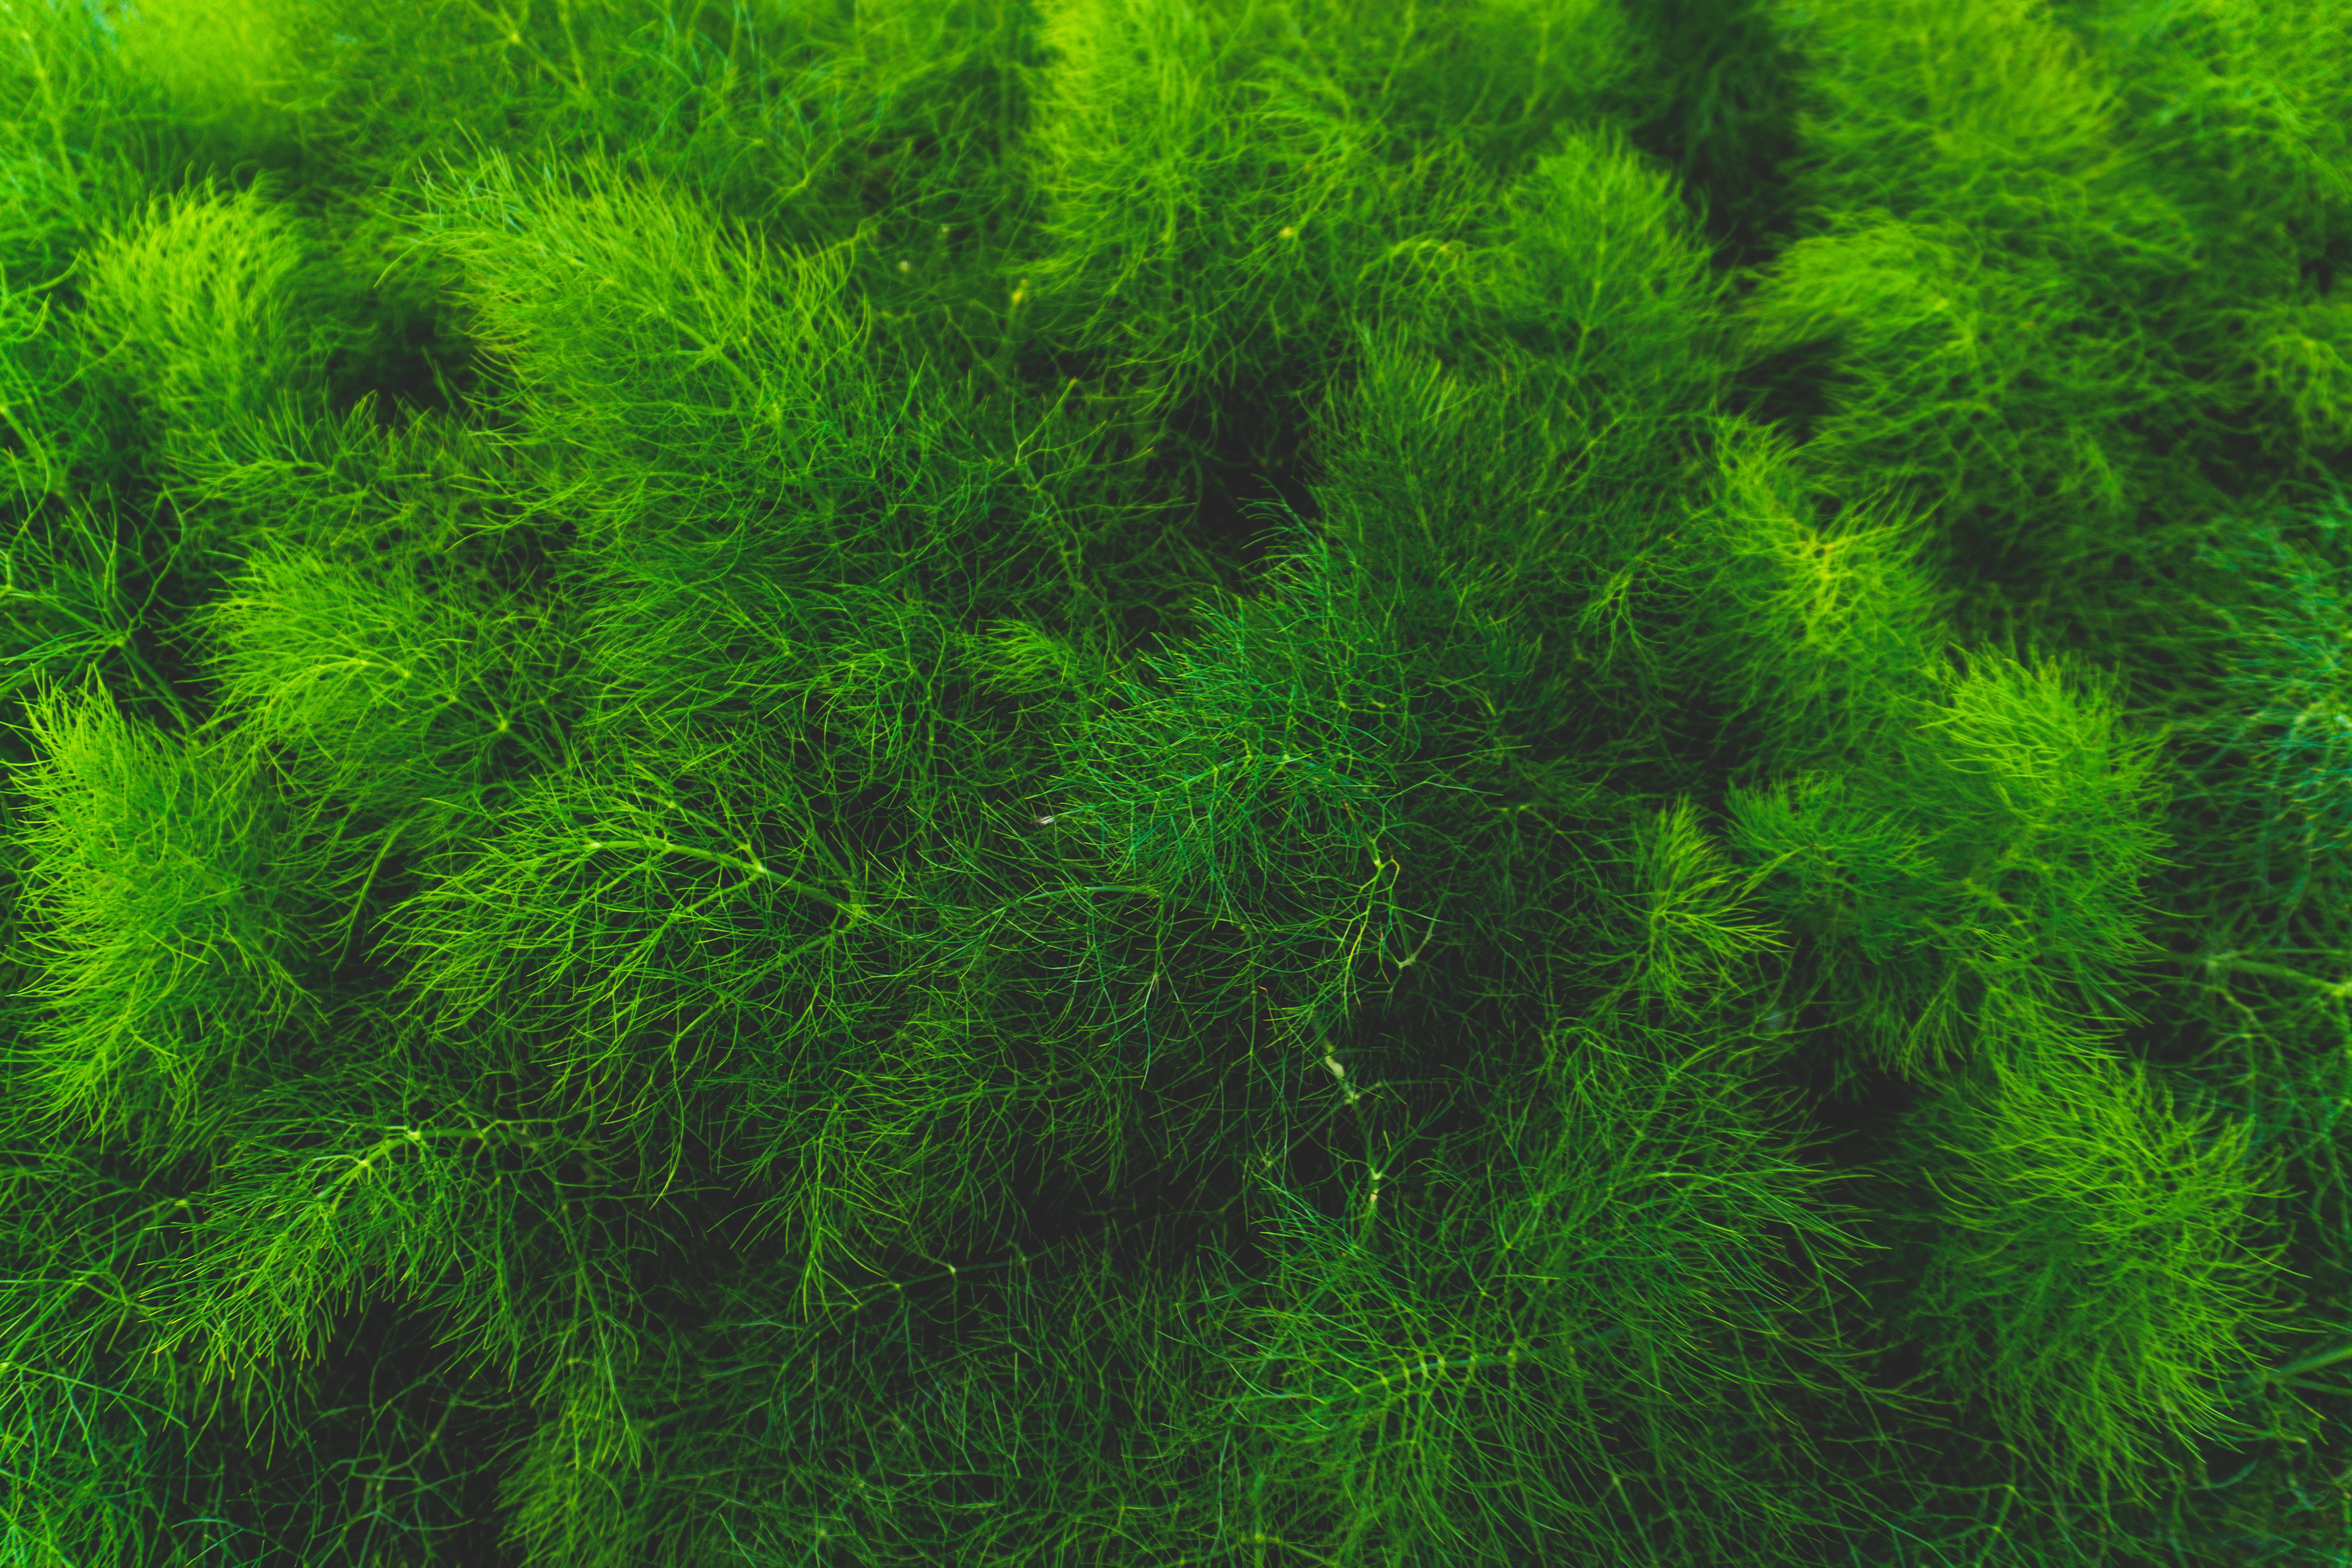
tree, grass, branch, plant, leaf, moss, green, aquatic plant, greenery, algae, vegetation, soft, green algae, grass family, plant stem, temperate coniferous forest, land plant, non vascular land plant